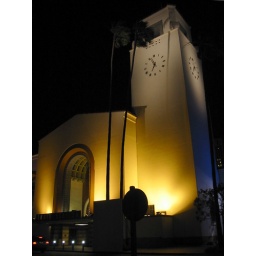
Looking up at the clock tower of Union Station in Downtown Los Angeles after dark.